Kingdom of Romania under Fascism

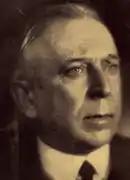
Octavian Goga in 1938

Goga's government inaugurated a radical antisemitic internal policy. It introduced legislation aimed at curtailing what was seen by many Romanians as the disproportionate position of the country's Jewish minority in the economy and higher education. As a result, Jews boycotted work and withdrew their money from the banks, thus bringing the economy to a standstill. In the end, Western displeasure at Goga's antisemitic policies contributed to his fall from power on 10 February 1938, when he was dismissed by the King. By choosing the antisemitic National Christian Party to form a government, the King hoped to draw off support from the more popular Iron Guard, which had gained 15.6% of the votes during the December 1937 election (by comparison, the National Christian Party gained less than 10% of the votes). Under Goga, antisemitism became state policy. On 30 December, several "Jewish" newspapers were banned. Other measures included the interdiction of Jews to sell alcohol and tobacco, a ban on hiring foreigners (including Jews) in cafes and restaurants, and the suspension of the right to practice their job of 1,540 registered Jewish lawyers in Bucharest. These measures culminated in a decree promulgated on 21 January 1938, which stripped 225,222 Jews of their Romanian citizenship. Although the Goga government soon fell, this decree was not cancelled, and this large batch of Jews all had their rights as Romanian citizens revoked by 15 September 1939. Despite the fall of Goga, antisemitism had become too strong of a policy for any subsequent government to afford ignoring it. Goga's appointment as prime minister on 28 December 1937 was seen as a formal approval of fascist violence. Romania slipped into chaos within weeks: Jew-beating became a daily occurrence, tens of thousands of Lăncieri (the paramilitary wing of the National Christian Party) carried out street violence and gang warfare against the Iron Guard, shops were closed, and the exchange rate collapsed. Romania appeared to be on the brink of civil war.